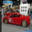
Label: automobile